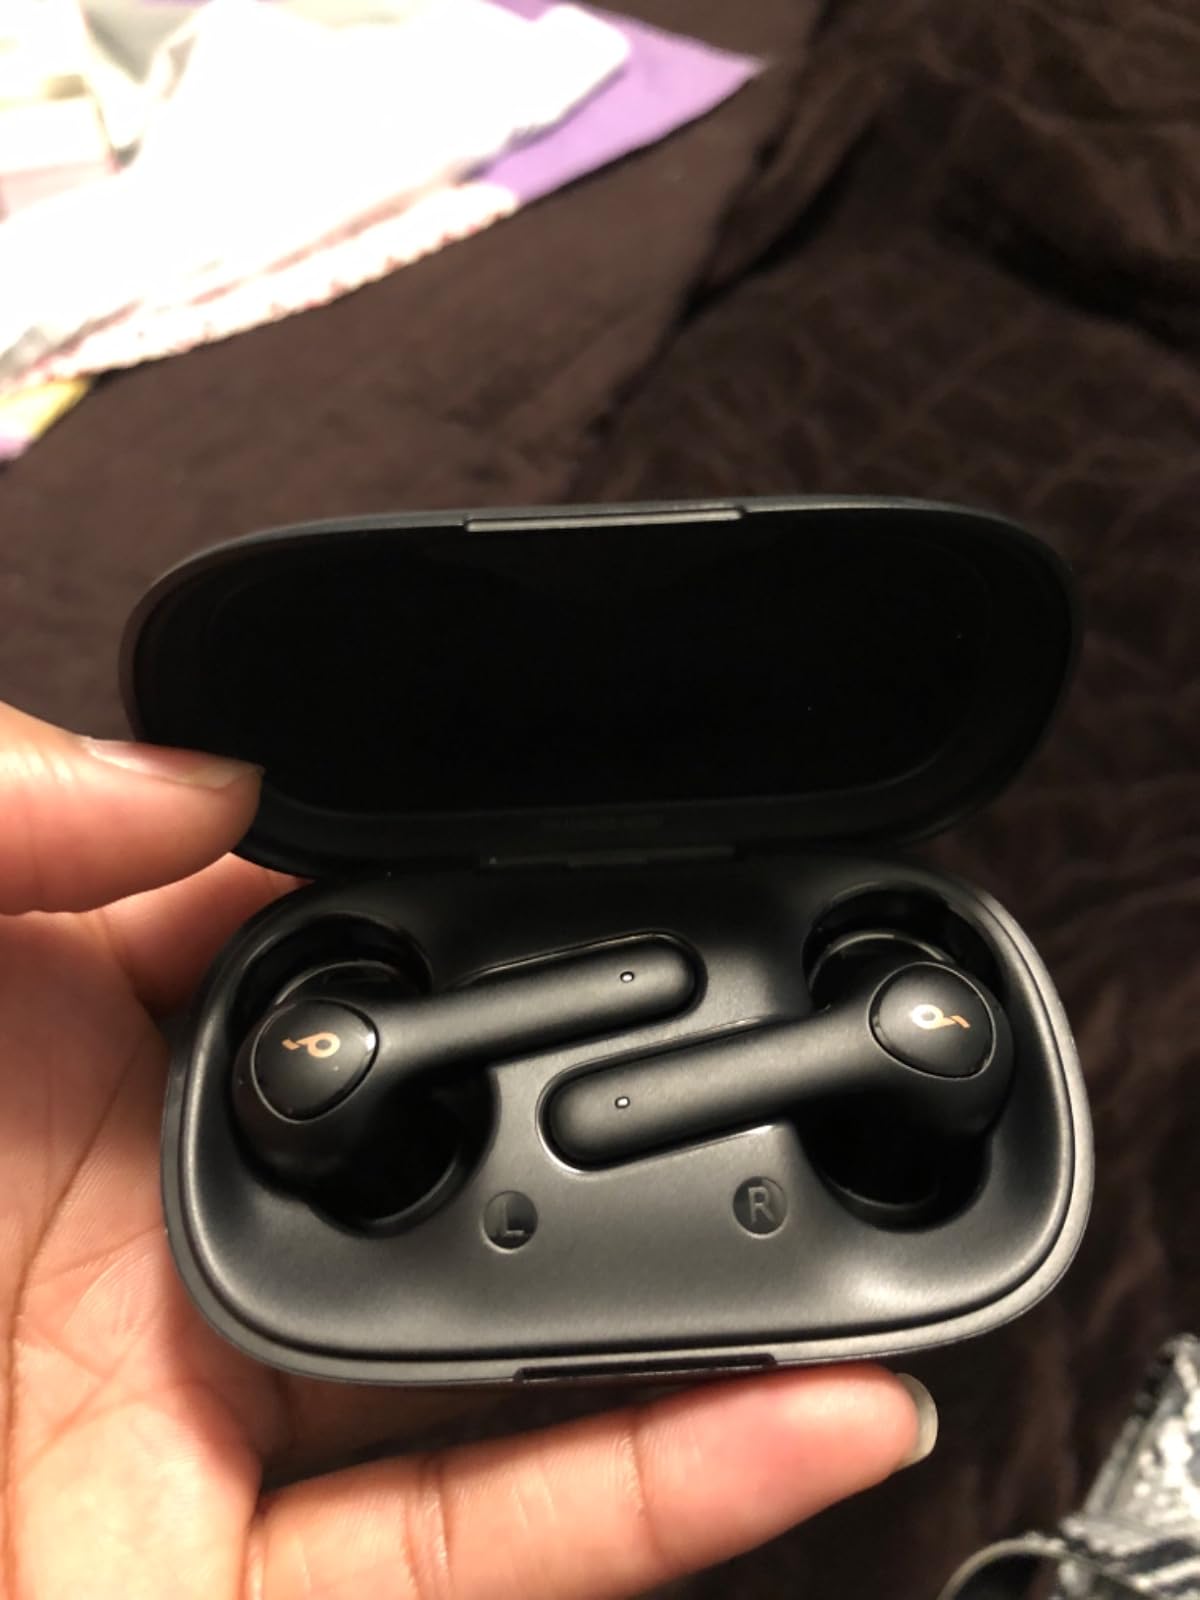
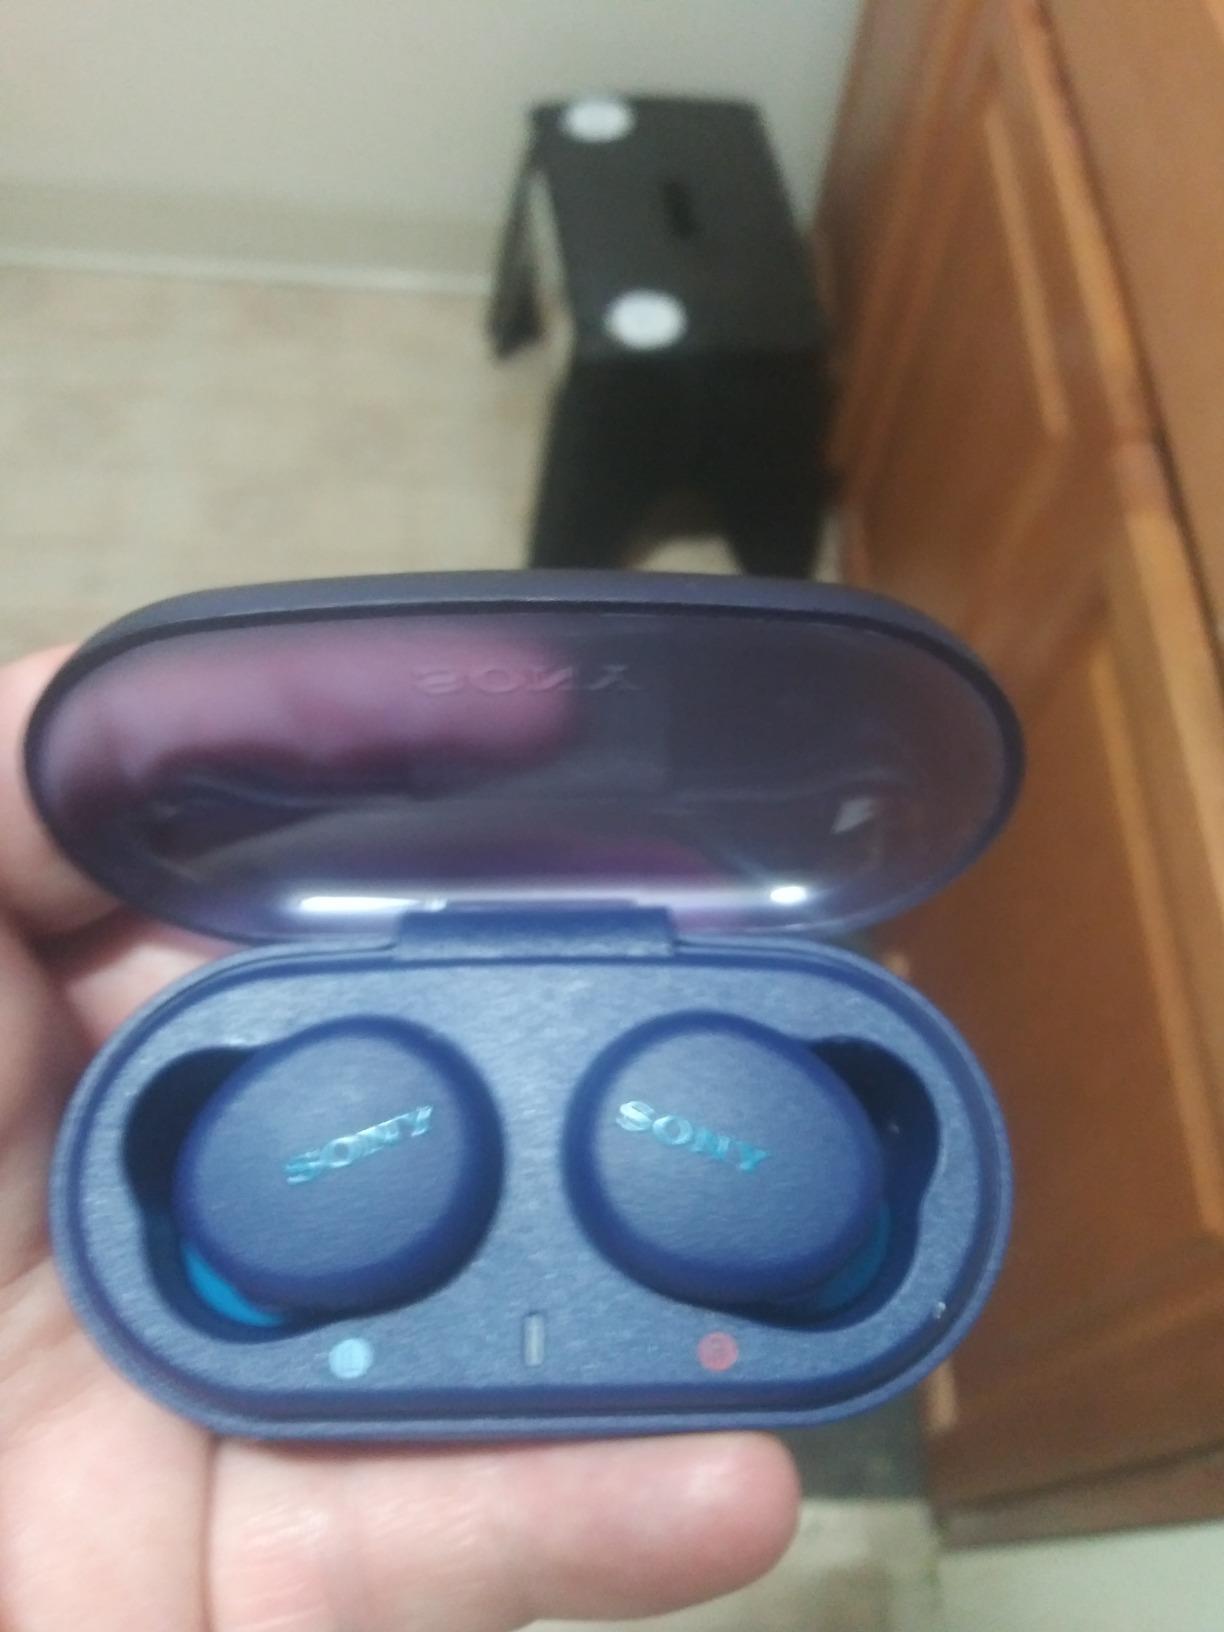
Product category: earbuds
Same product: no